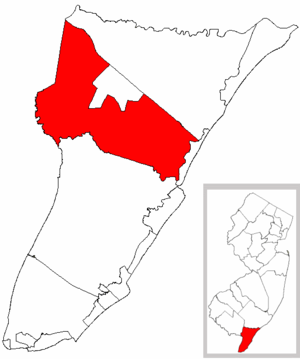
Dennis Township est un township américain situé dans le comté de Cape May au New Jersey.